Charlotte Central Historic District

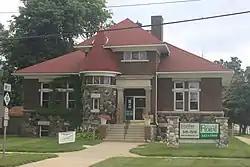
Carnegie Library

The Charlotte Central Historic District is a mixed commercial, residential, and historic district located in the downtown section of Charlotte, Michigan. The district stretches along Cochran Avenue from West McClure Street to south of Henry Street, containing portions of the streets adjacent to Cochran. It was listed on the National Register of Historic Places in 2020.